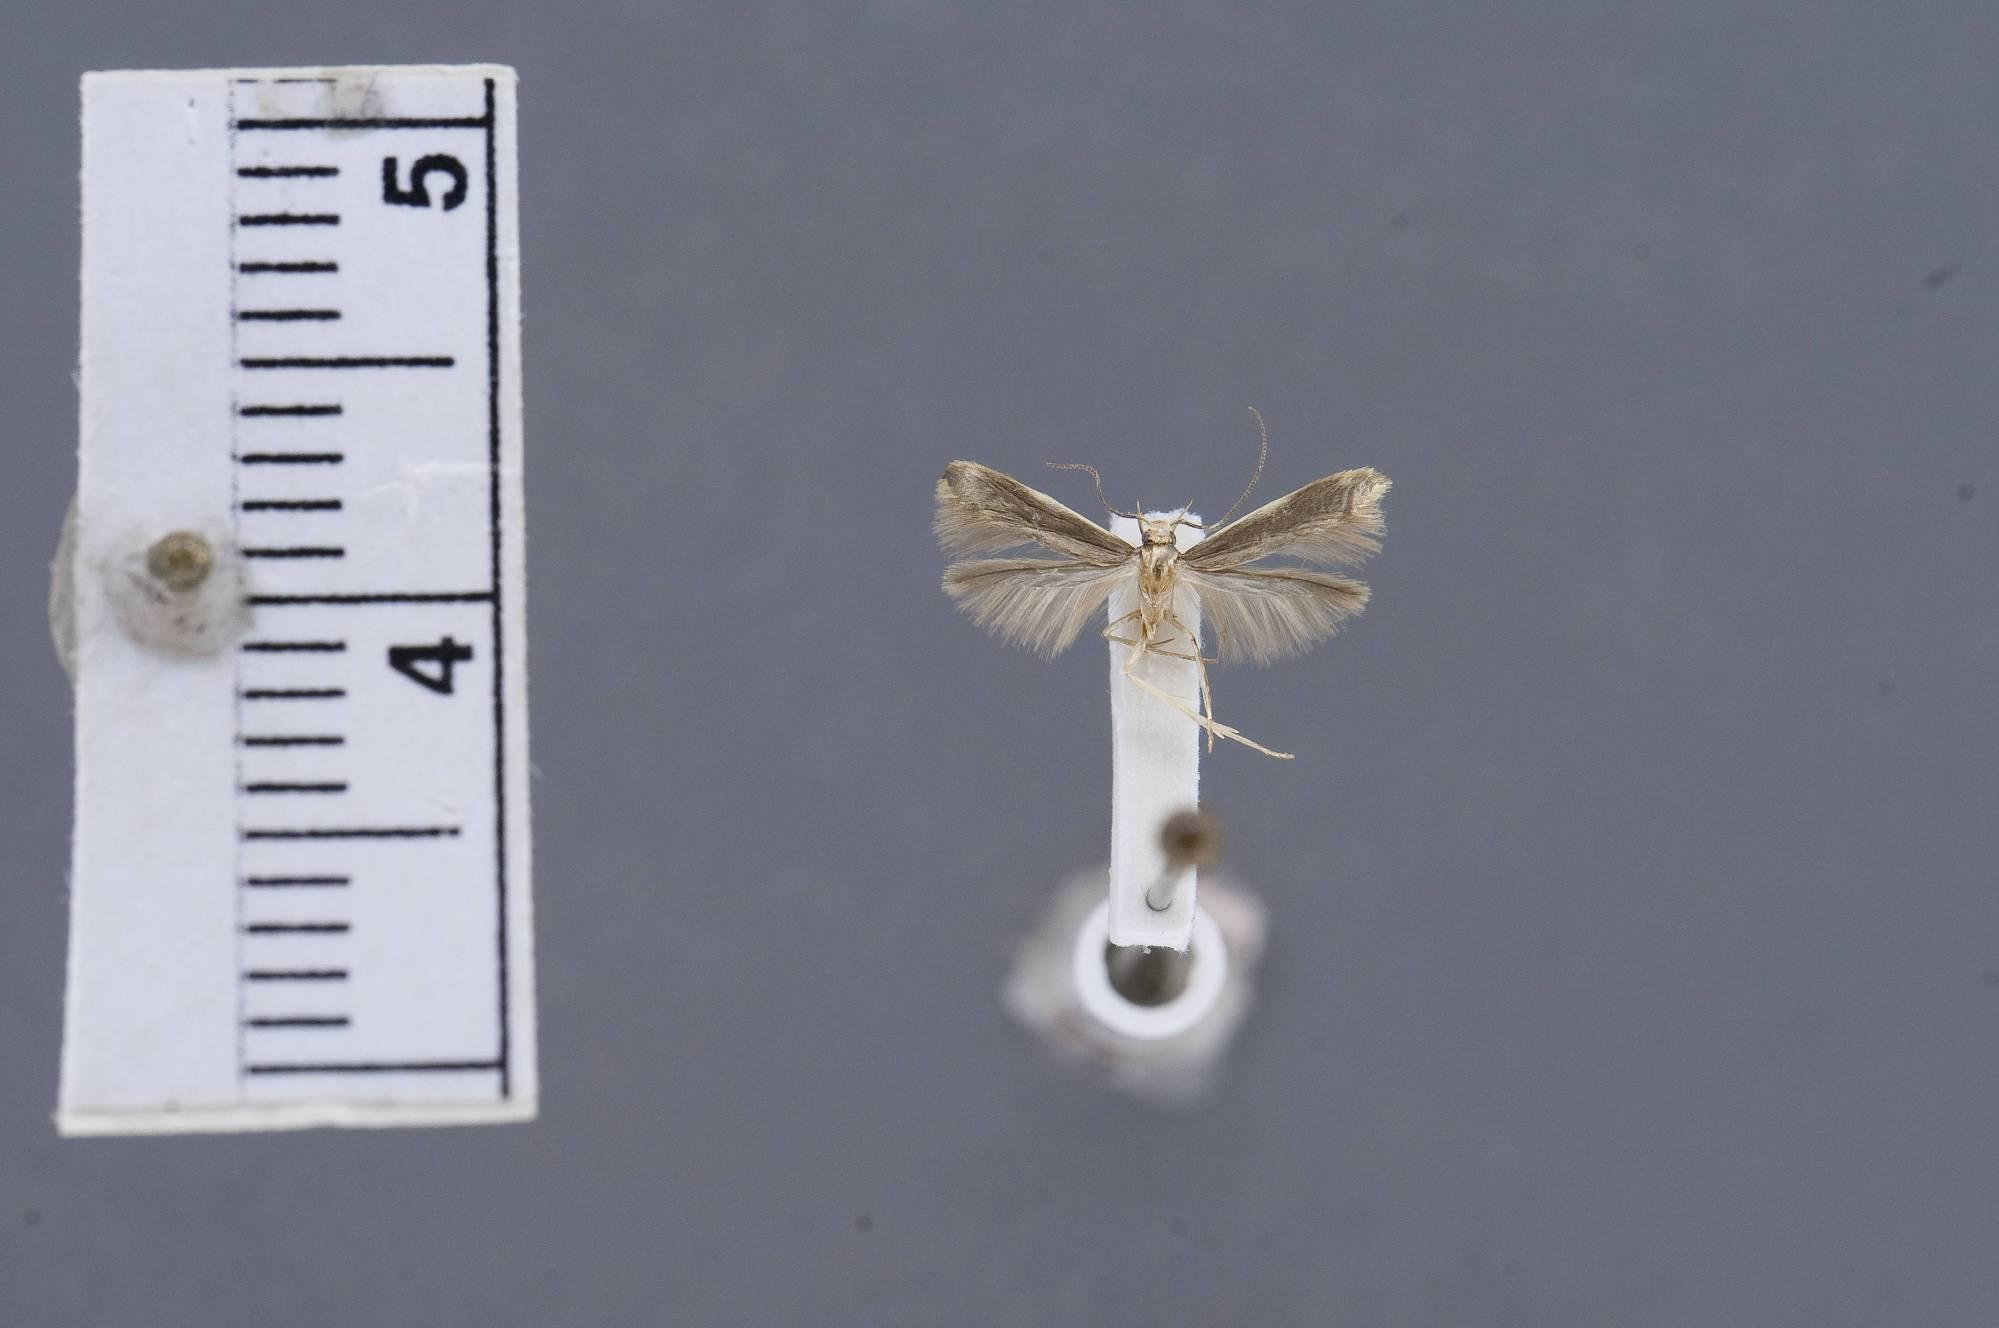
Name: Asymphorodes chalcopterus
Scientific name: Asymphorodes chalcopterus Clarke, 1986
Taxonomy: Animalia, Arthropoda, Insecta, Lepidoptera, Glossata, Cosmopterigidae, Cosmopteriginae
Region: J. F. Clarke
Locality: Hiva Oa, Mount Feani, Marquesas Islands, French Polynesia, France
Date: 1 Mar 1968